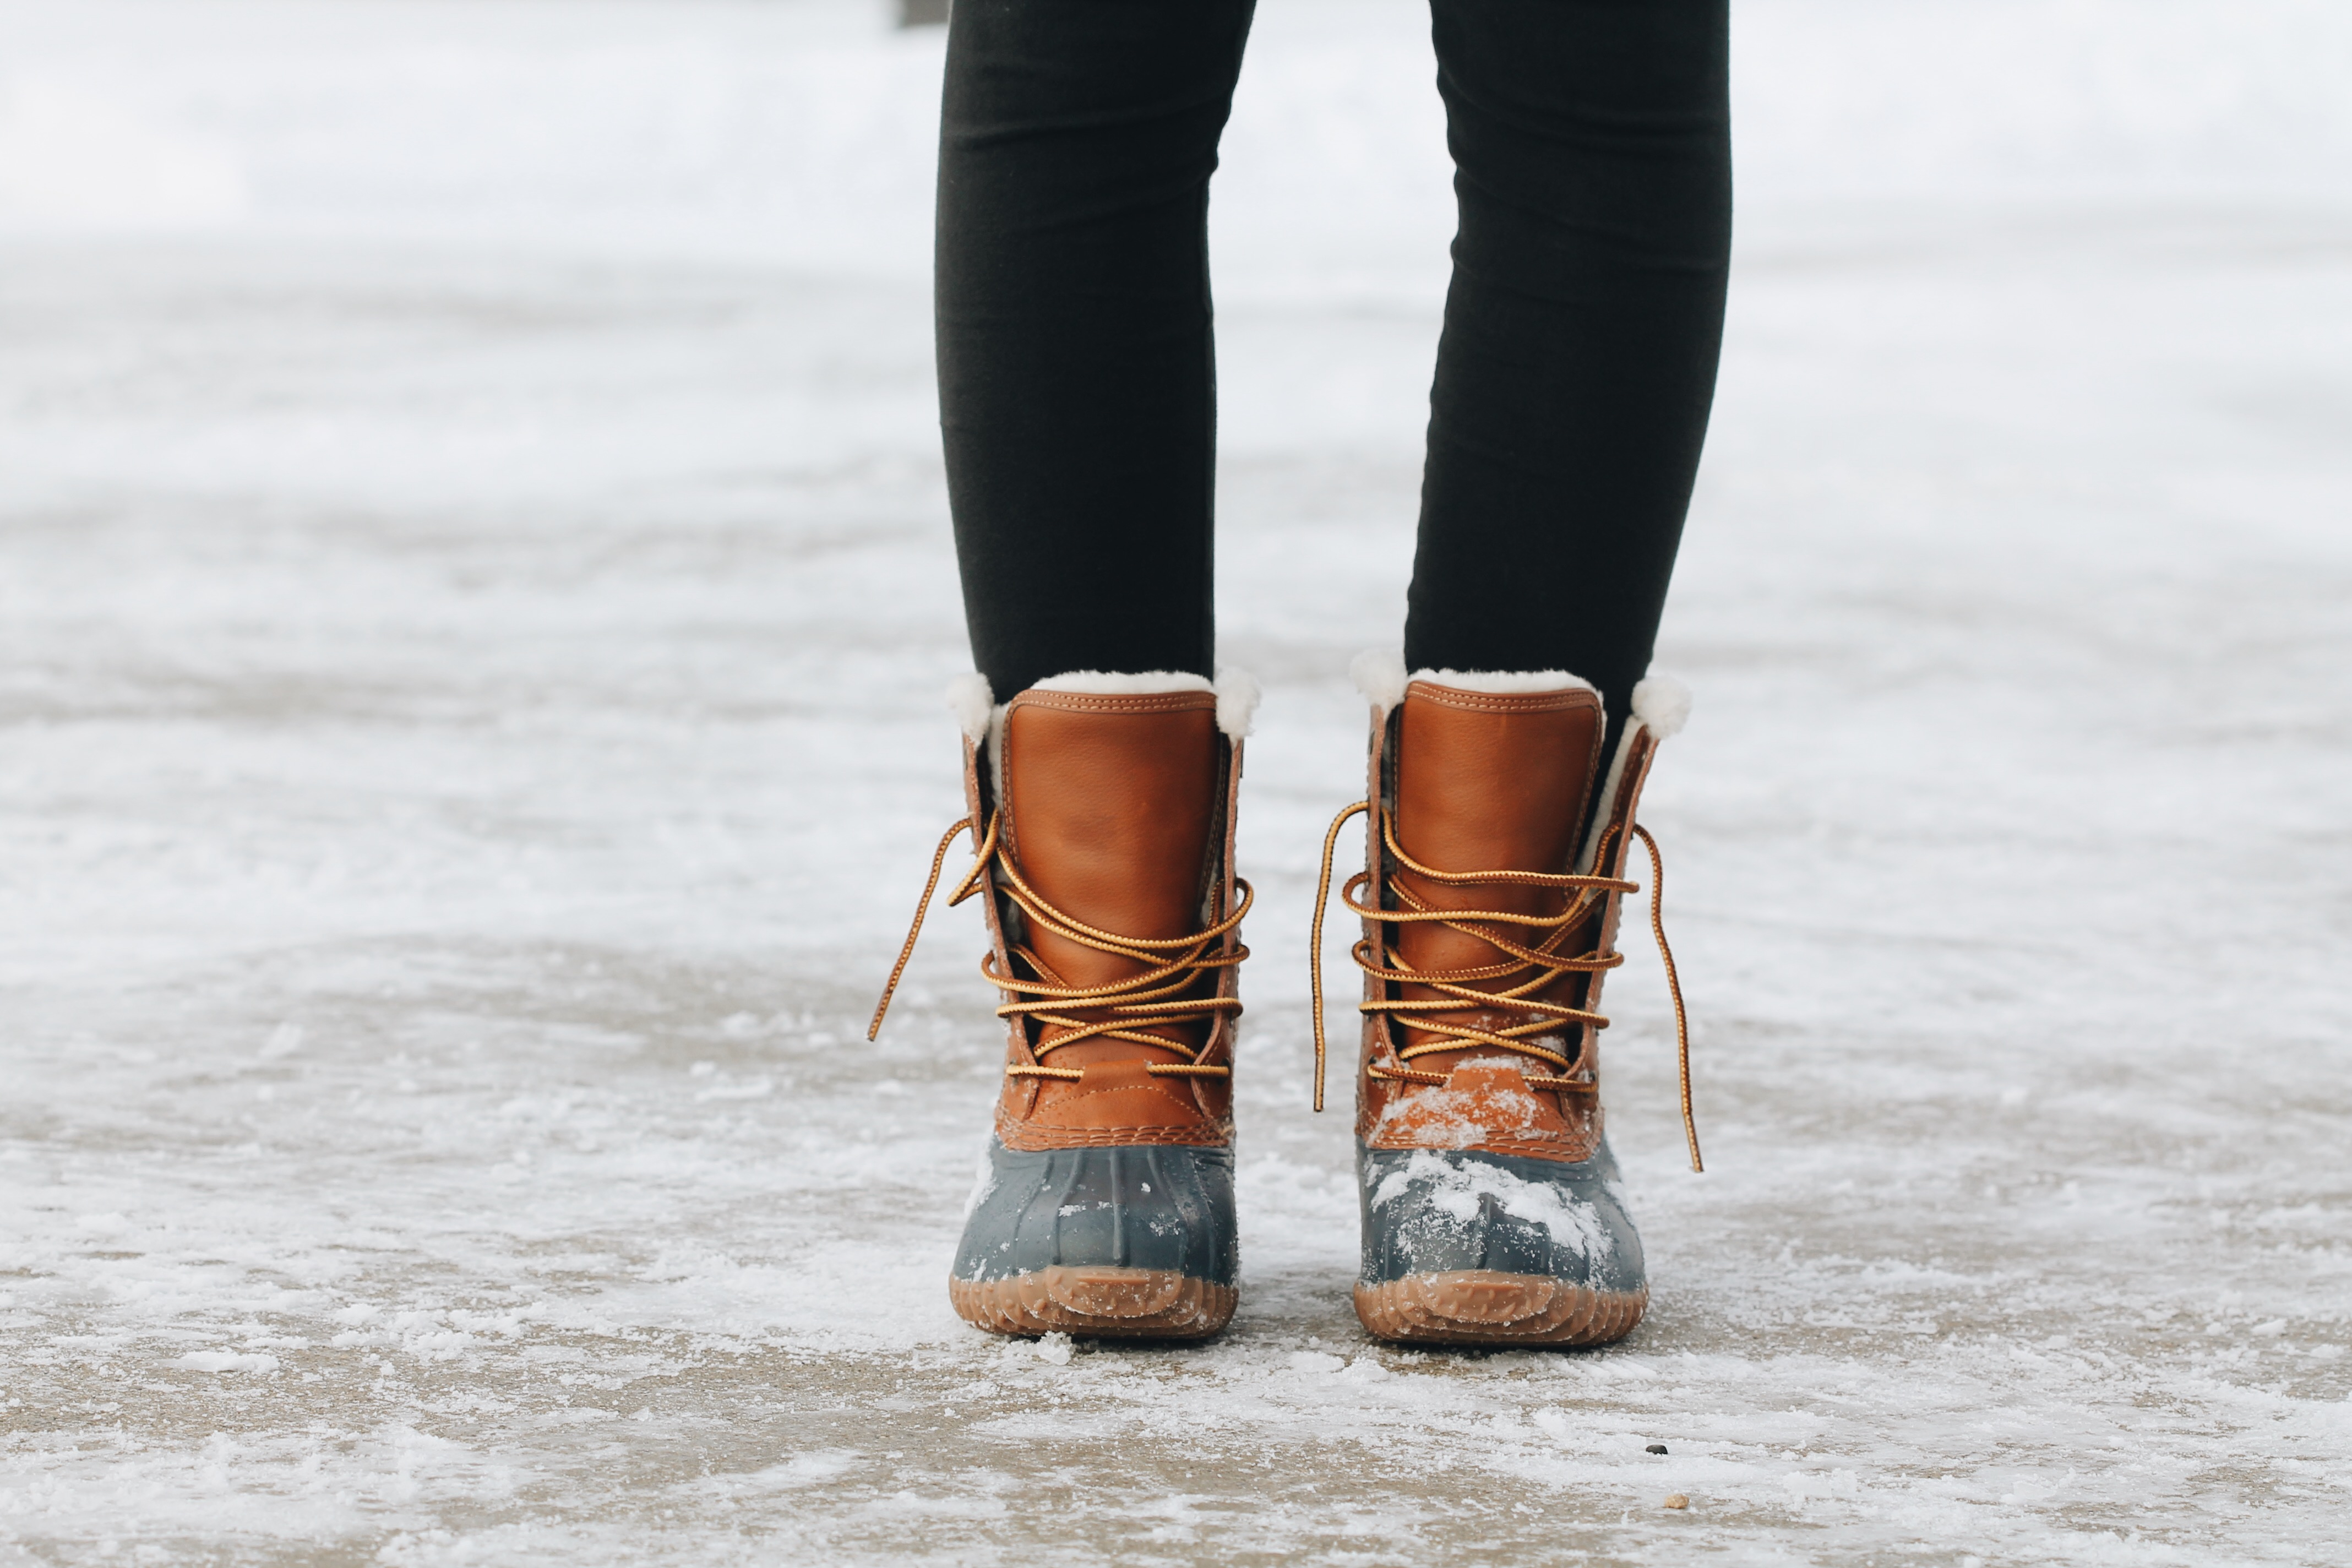
shoe, winter, leather, boot, leg, spring, fashion, season, human body, textile, sneakers, footwear, high heeled footwear